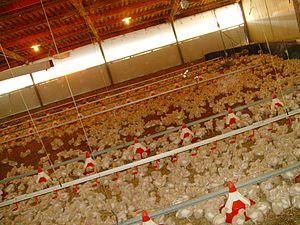
Le secteur de l’agriculture en Israël représente 2,5 % du PIB et 3,6 % des exportations, avec une population agricole ne représentant que 3,7 % de la population active.